District Railway

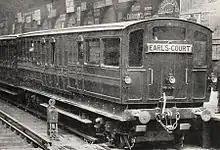
A three-quarter black-and-white photograph of a train standing at a station, showing the end carriage with windows at the end.

At the start of the 20th century the District and Metropolitan railways faced increased competition in central London from new, electric, deep-level tube lines. The City and South London Railway had been a great success when it opened in 1890. After the opening of the Central London Railway in 1900 from Shepherd's Bush to the City with a flat rate fare of 2d, the District and Metropolitan together lost four million passengers between the second half of 1899 and the second half of 1900. The use of steam propulsion led to smoke-filled stations and carriages that were unpopular with passengers and electrification was seen as the way forward. However, electric traction was still in its infancy and agreement would be needed with the Metropolitan because of the shared ownership of the "inner circle". A jointly owned train of six coaches successfully ran an experimental passenger service on the Earl's Court to High Street Kensington section for six months in 1900. Tenders were then requested and in 1901 a Metropolitan and District joint committee recommended the Ganz three-phase AC system with overhead wires. Initially this was accepted by both parties.